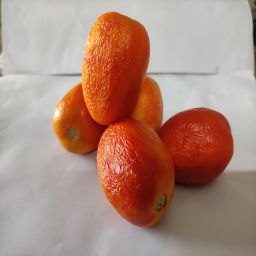
Crop: Tomato
Quality: Old